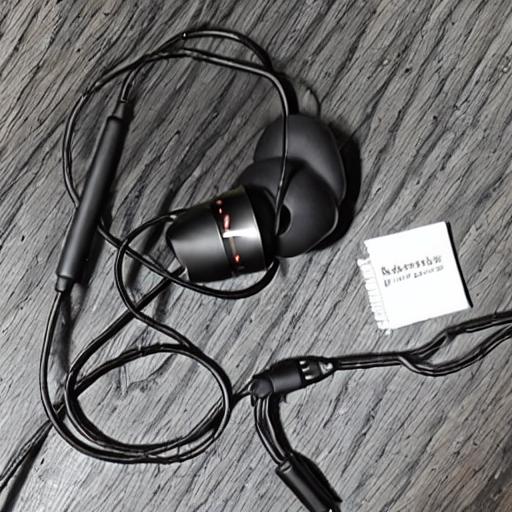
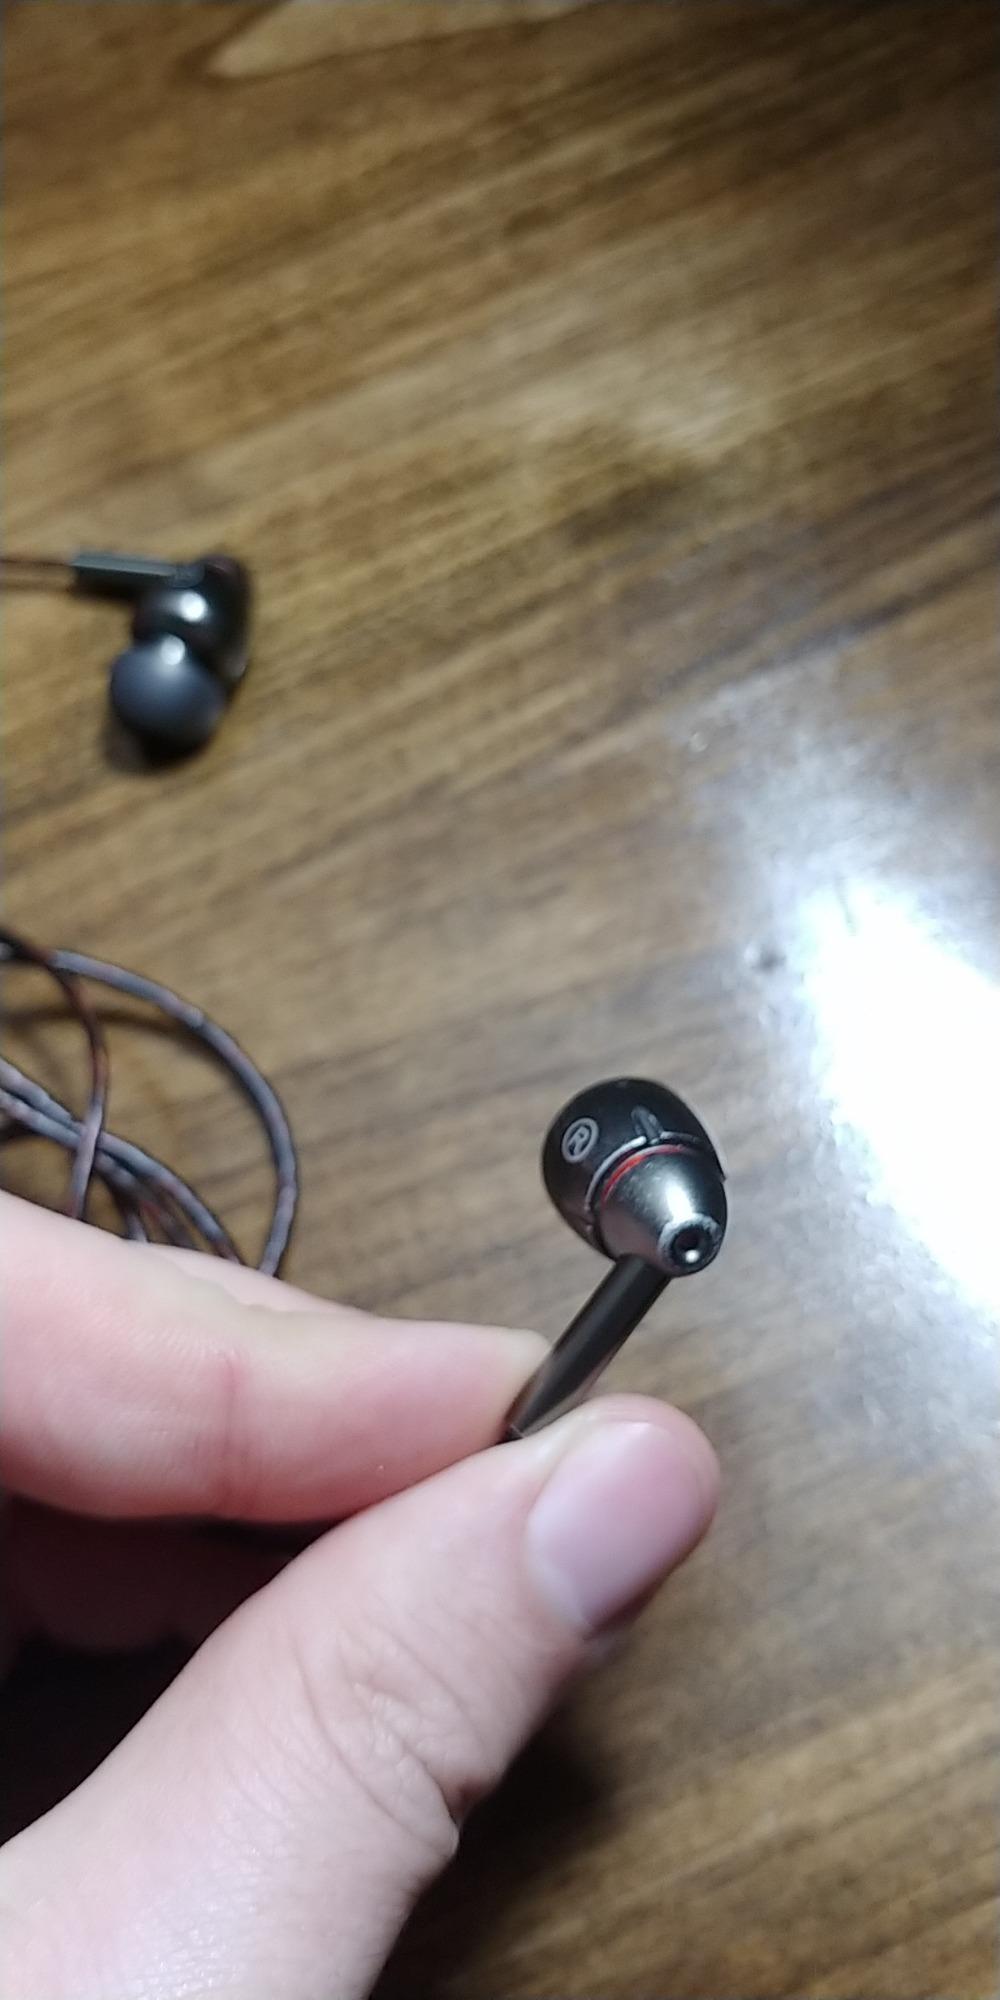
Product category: headphones
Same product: no